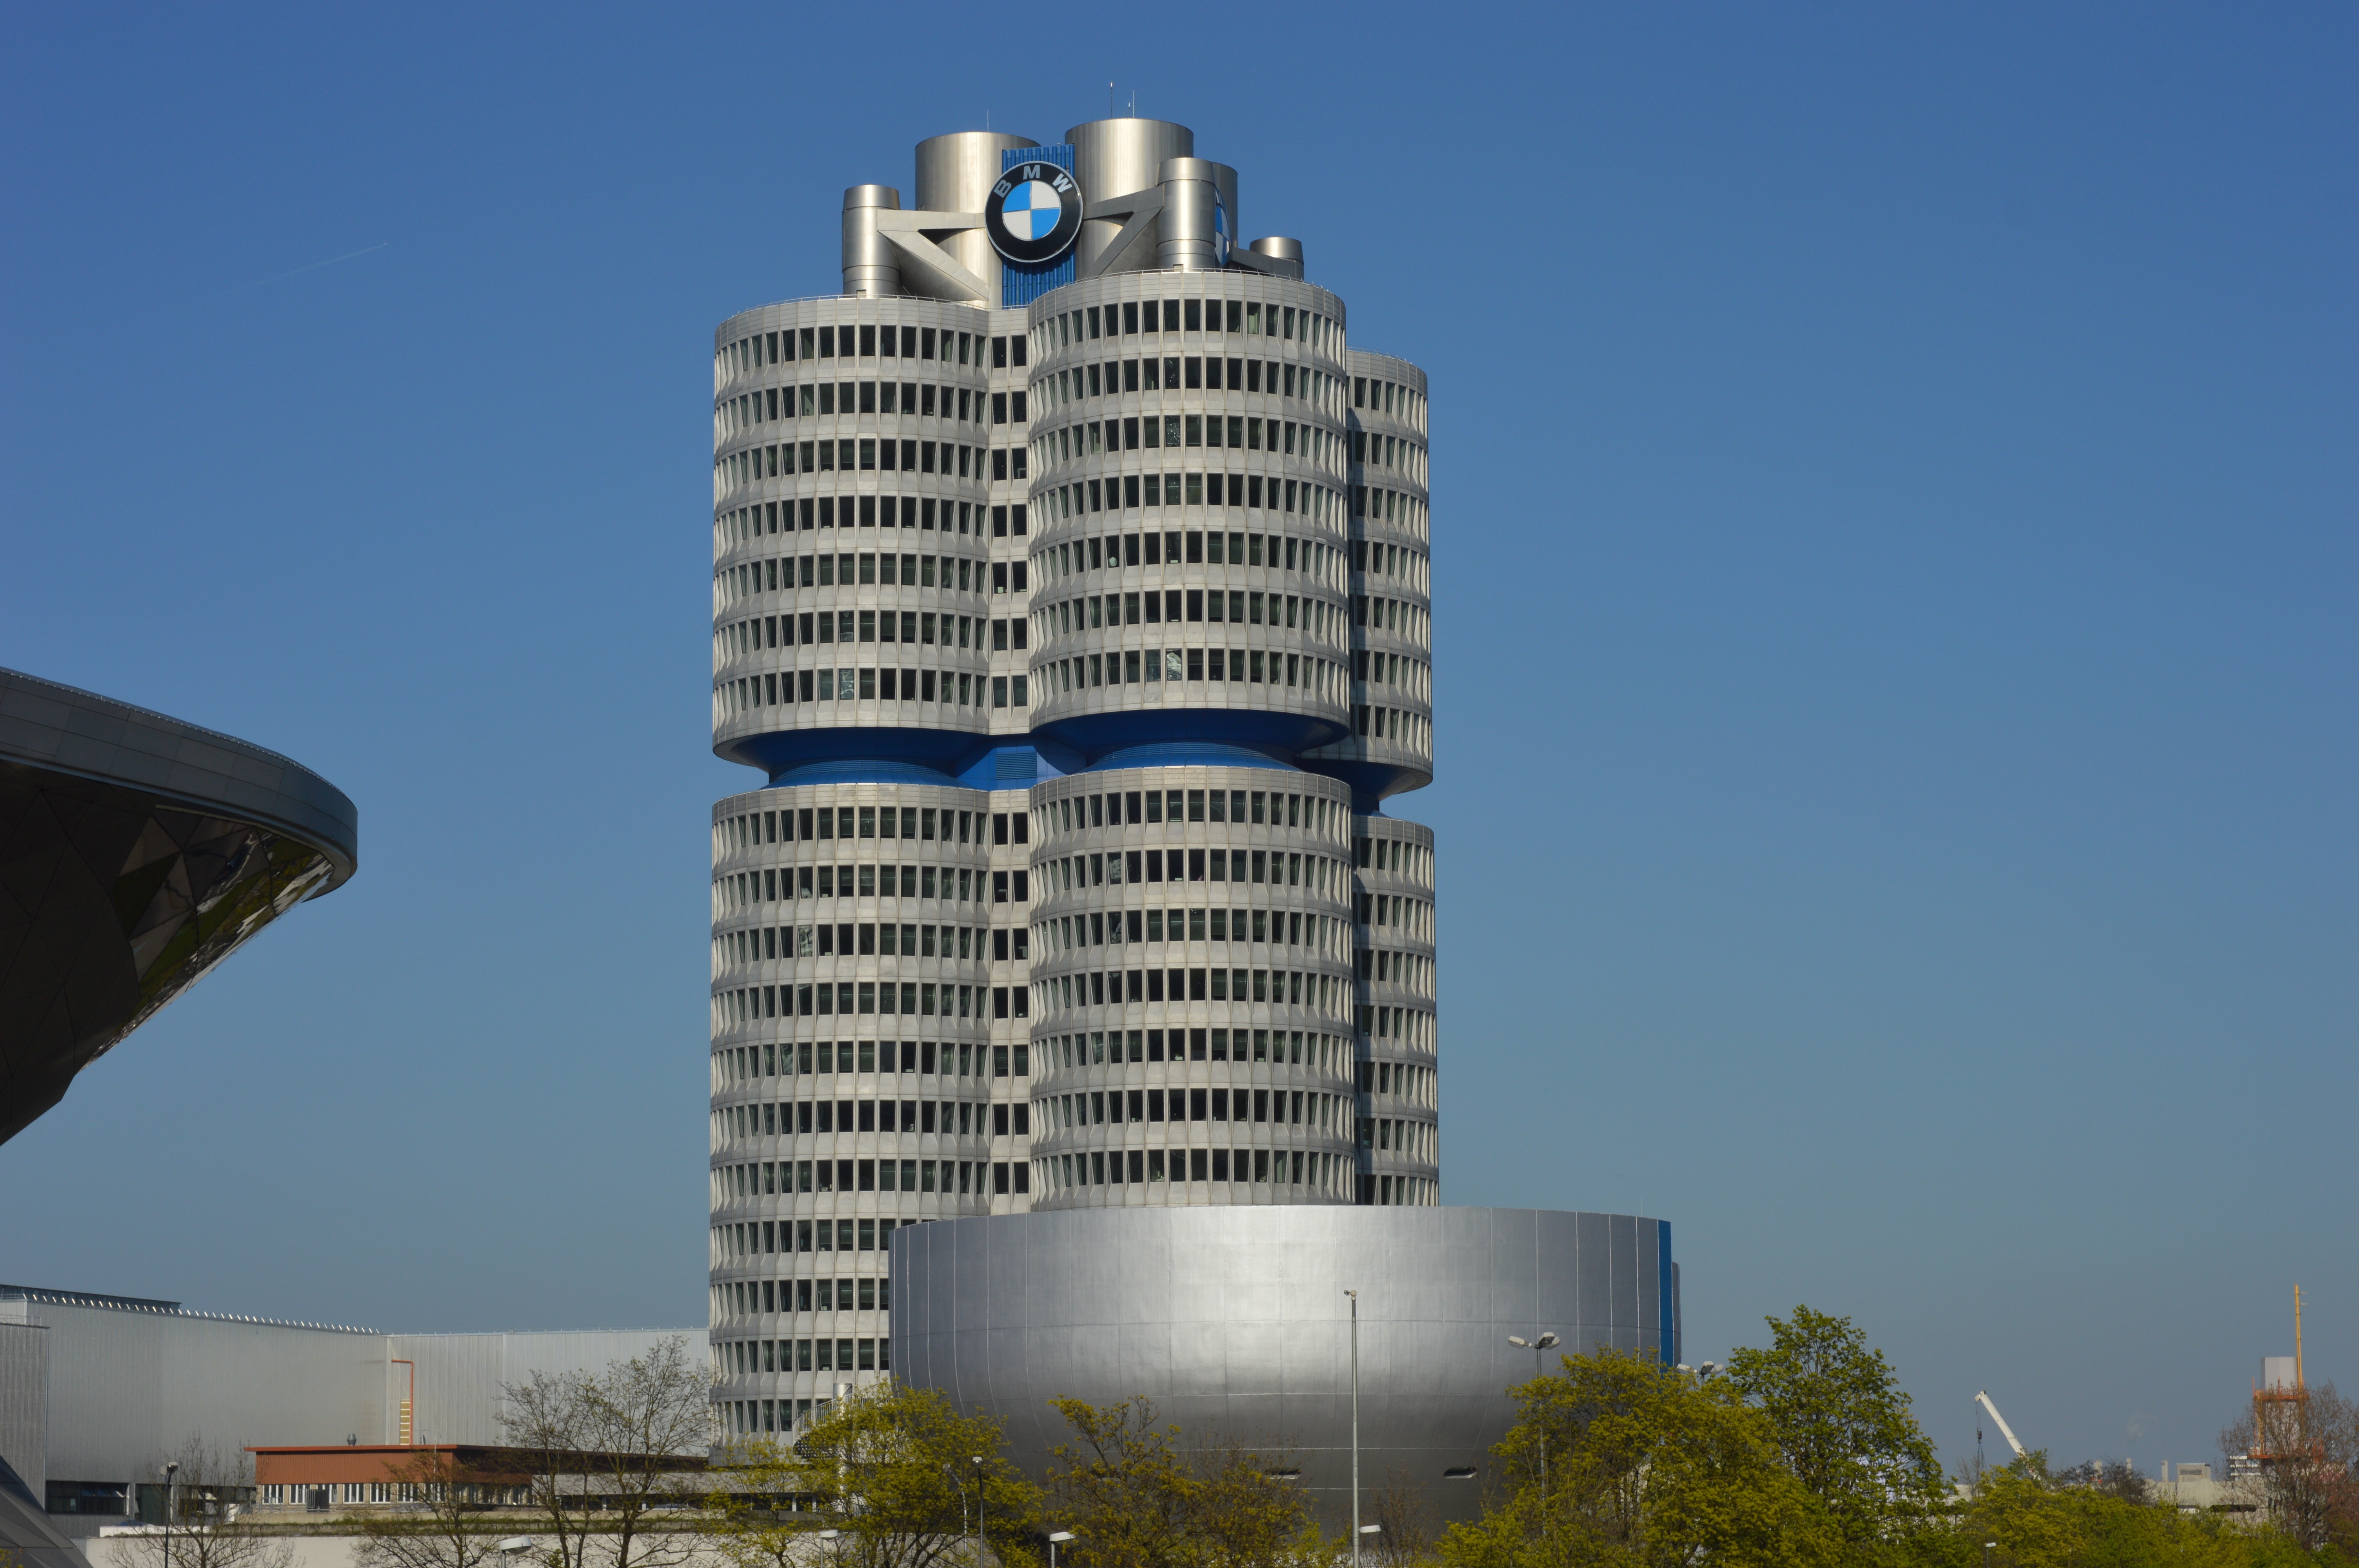
architecture, skyline, building, city, skyscraper, cityscape, downtown, tower, landmark, facade, tower block, germany, bavaria, bmw, munich, metropolis, condominium, urban area, metropolitan area